Palazzo Busetti

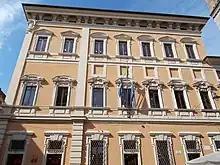
Palazzo Busetti

The Palazzo Busetti or Bussetti, is a Baroque-style palace with a main facade located on Piazza del Monte 6, but structures connected with the palace are flanked by the via Francesco Crispi and Don Giuseppe Andreoli, in the historic center of the town of Reggio Emilia in Italy. The main palace facade faces the side of the Palazzo del Capitano del Popolo and the Palazzo del Monte di Pieta.